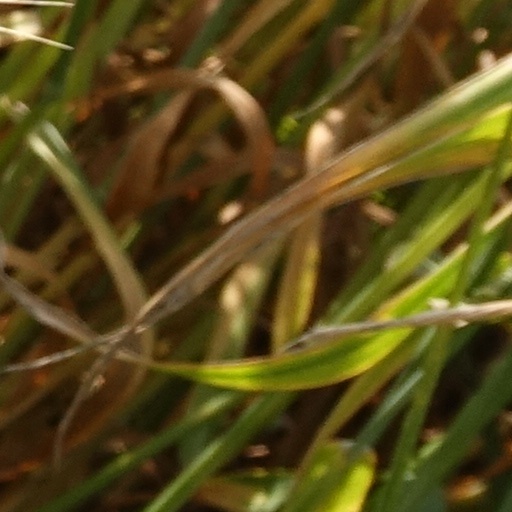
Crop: wheat